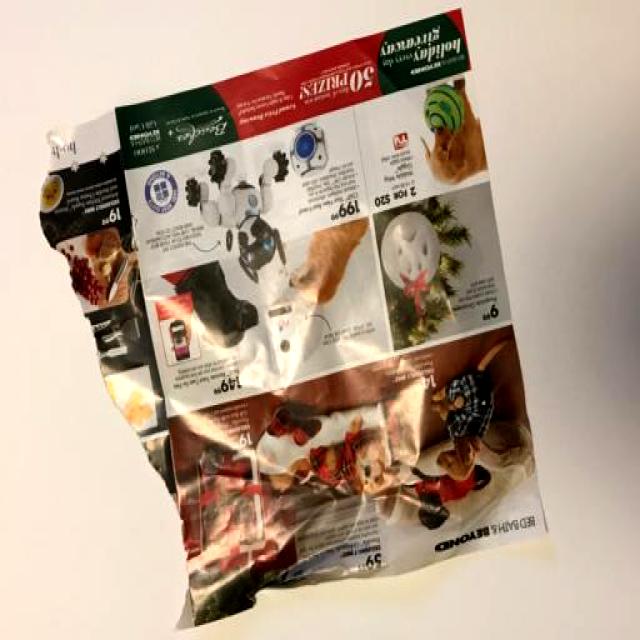
Label: Paper